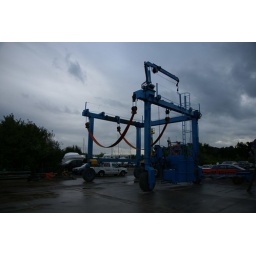
People bring their own boats which are kept in this thing and then it puts the boat into the water.